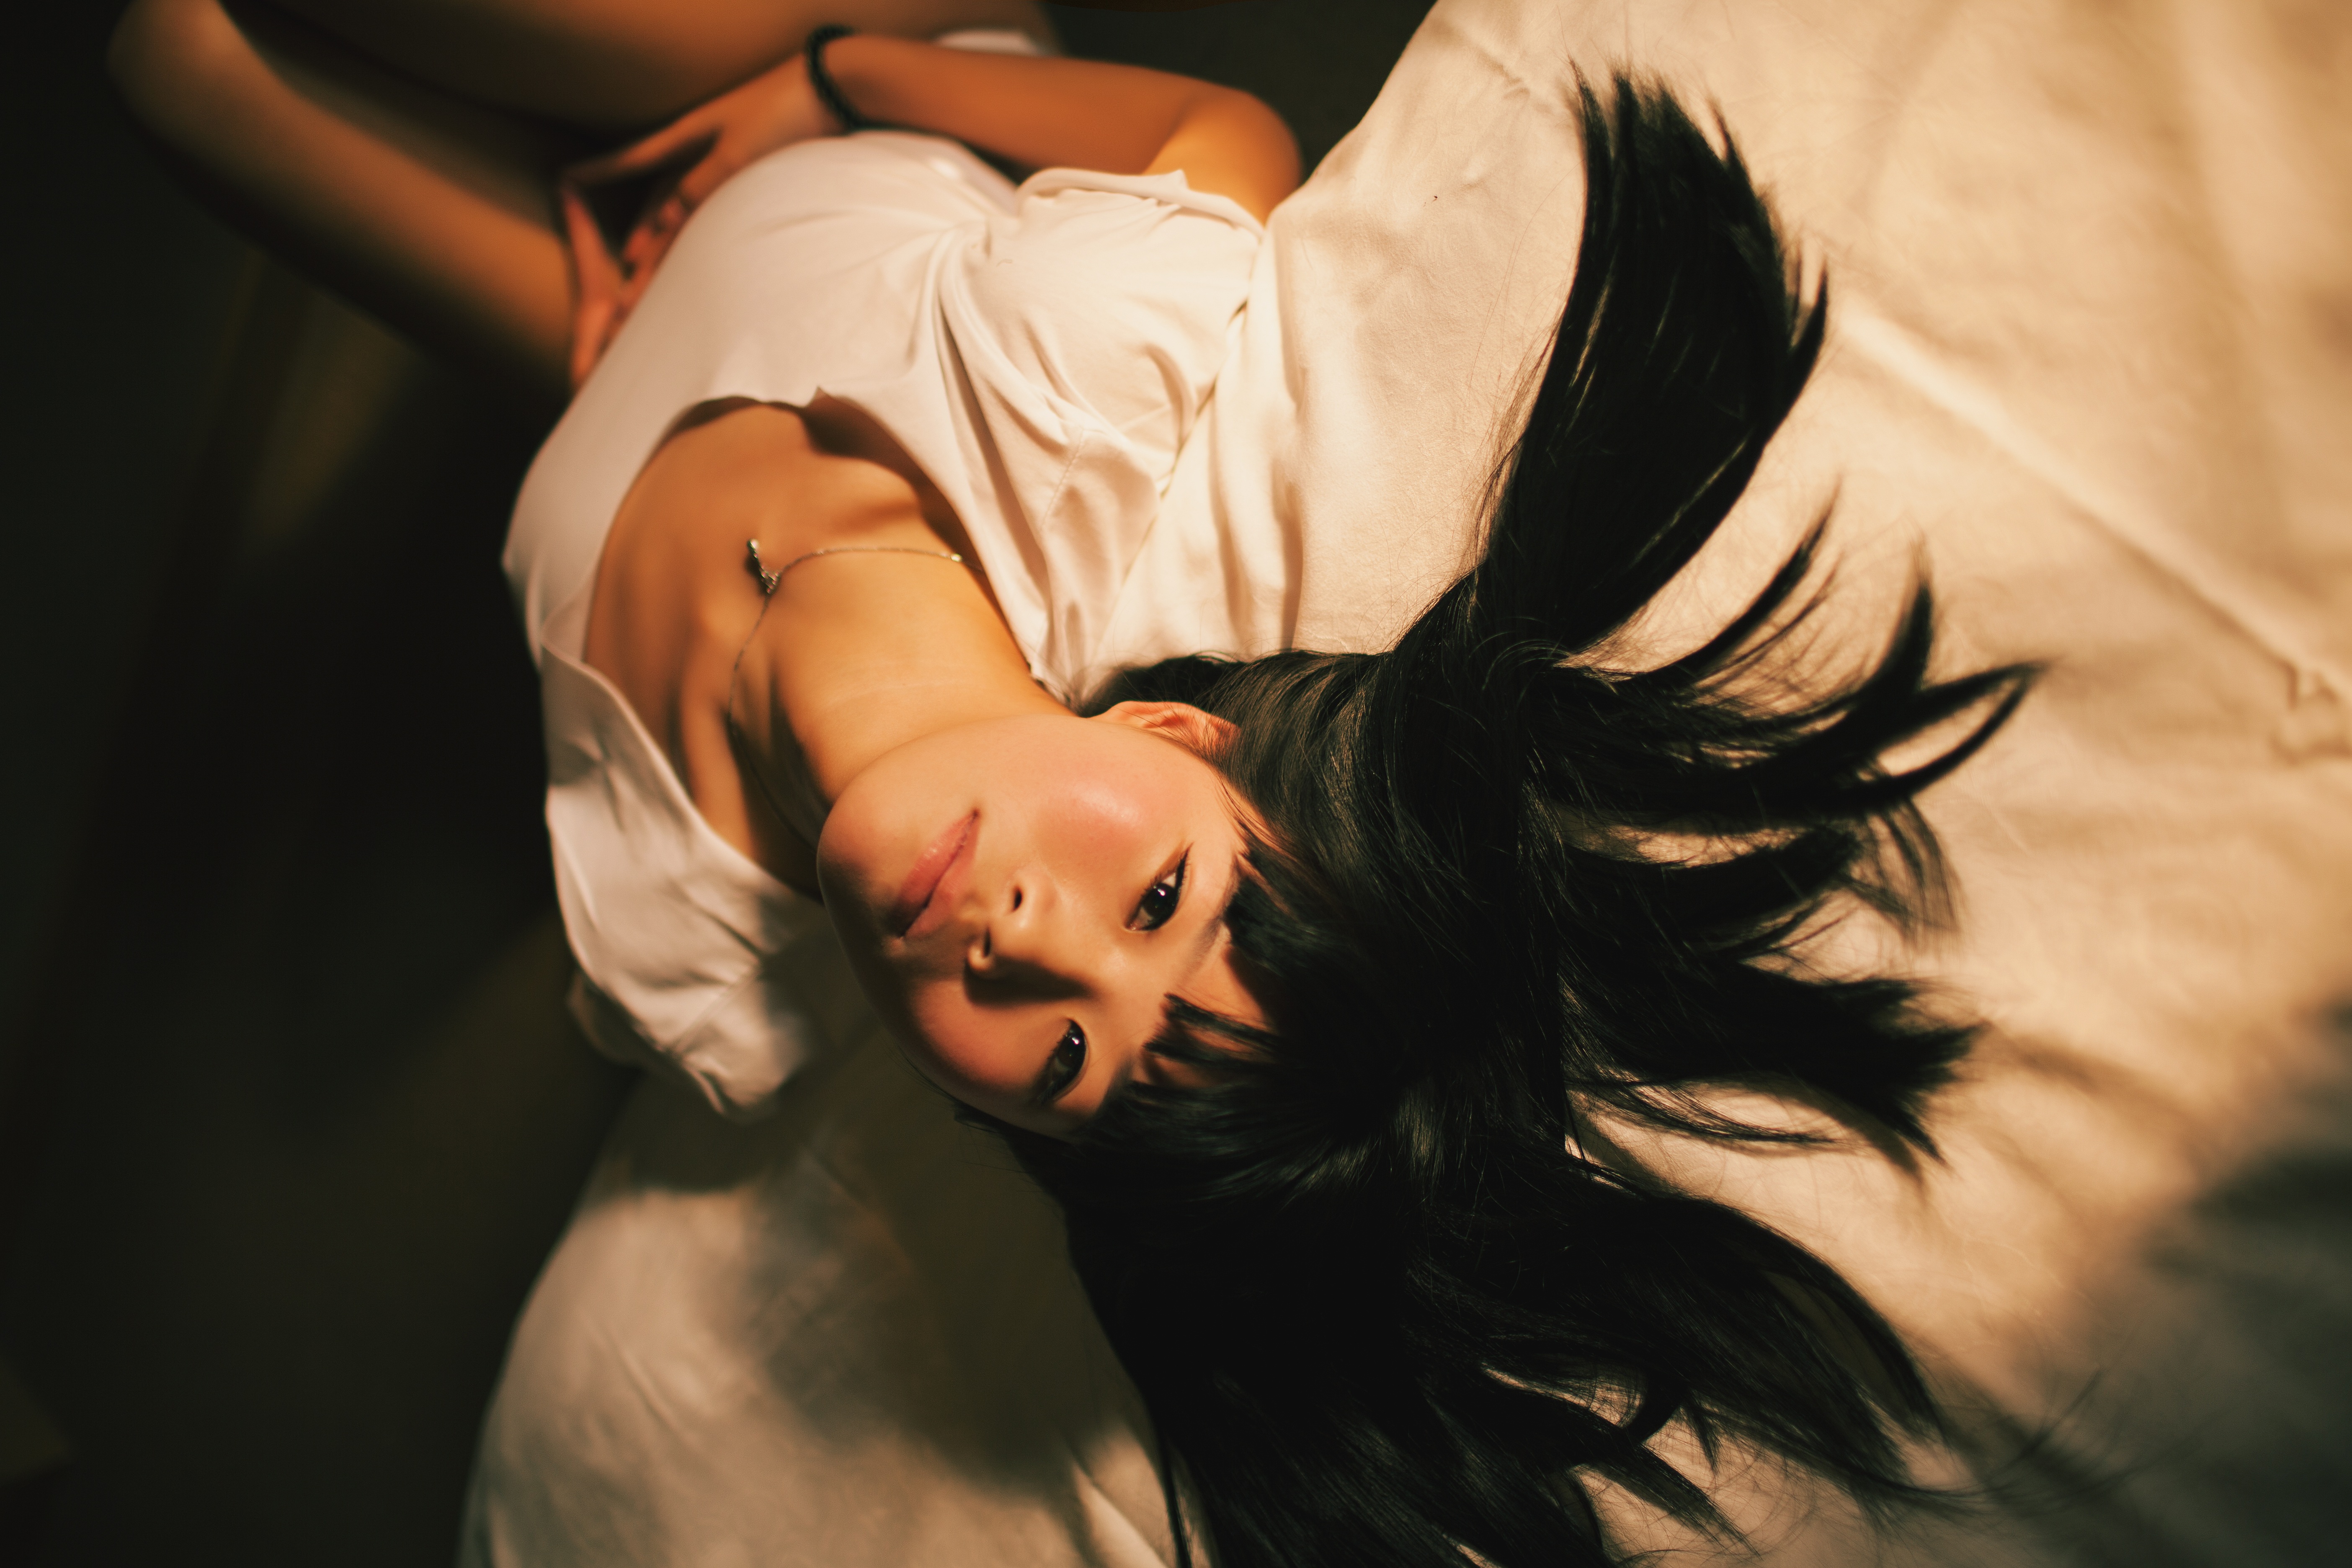
hand, girl, woman, portrait, model, indoor, fashion, clothing, lady, girls, skin, beauty, costume, photo shoot, private house, sexual excitement